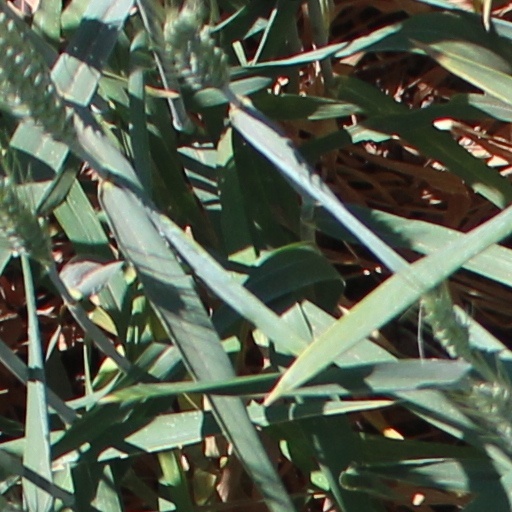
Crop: wheat